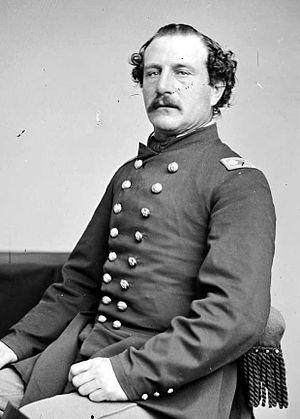
Anthony Johnson Allaire est un brigadier-général de l'Union.